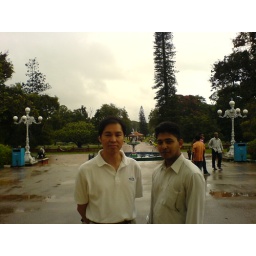
Stephen and Jai in a view from glass house (see next)